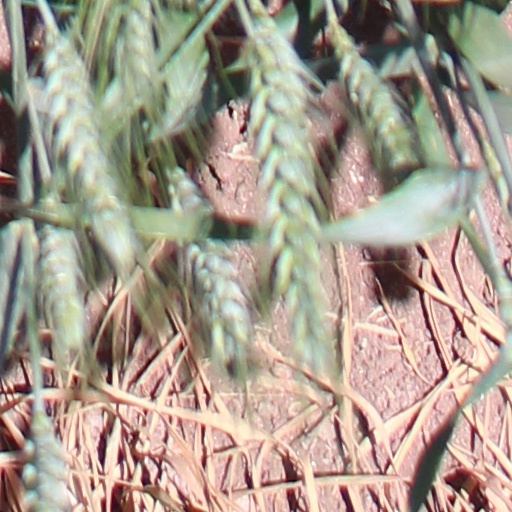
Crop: wheat